CryoSat-2

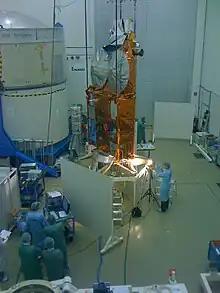
A group of people looking at a gold spacecraft on a stand in the middle of a room

When it was approved in February 2006, the launch of CryoSat-2 was planned for March 2009. It was originally planned that like its predecessor it would be launched by a Rokot, however due to a lack of available launches a Dnepr rocket was selected instead. ISC Kosmotras were contracted to perform the launch. Due to delays to earlier missions and range availability problems, the launch was delayed until February 2010.